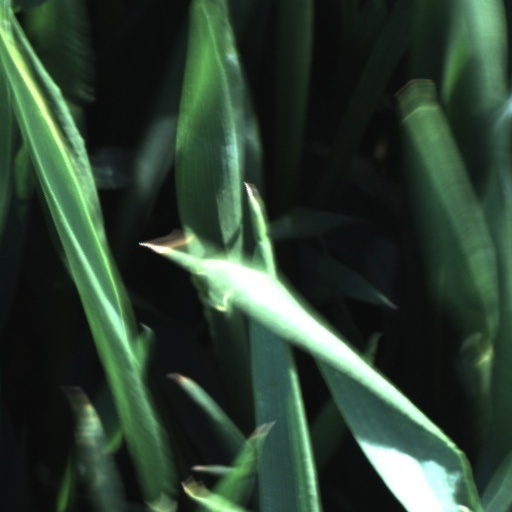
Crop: wheat